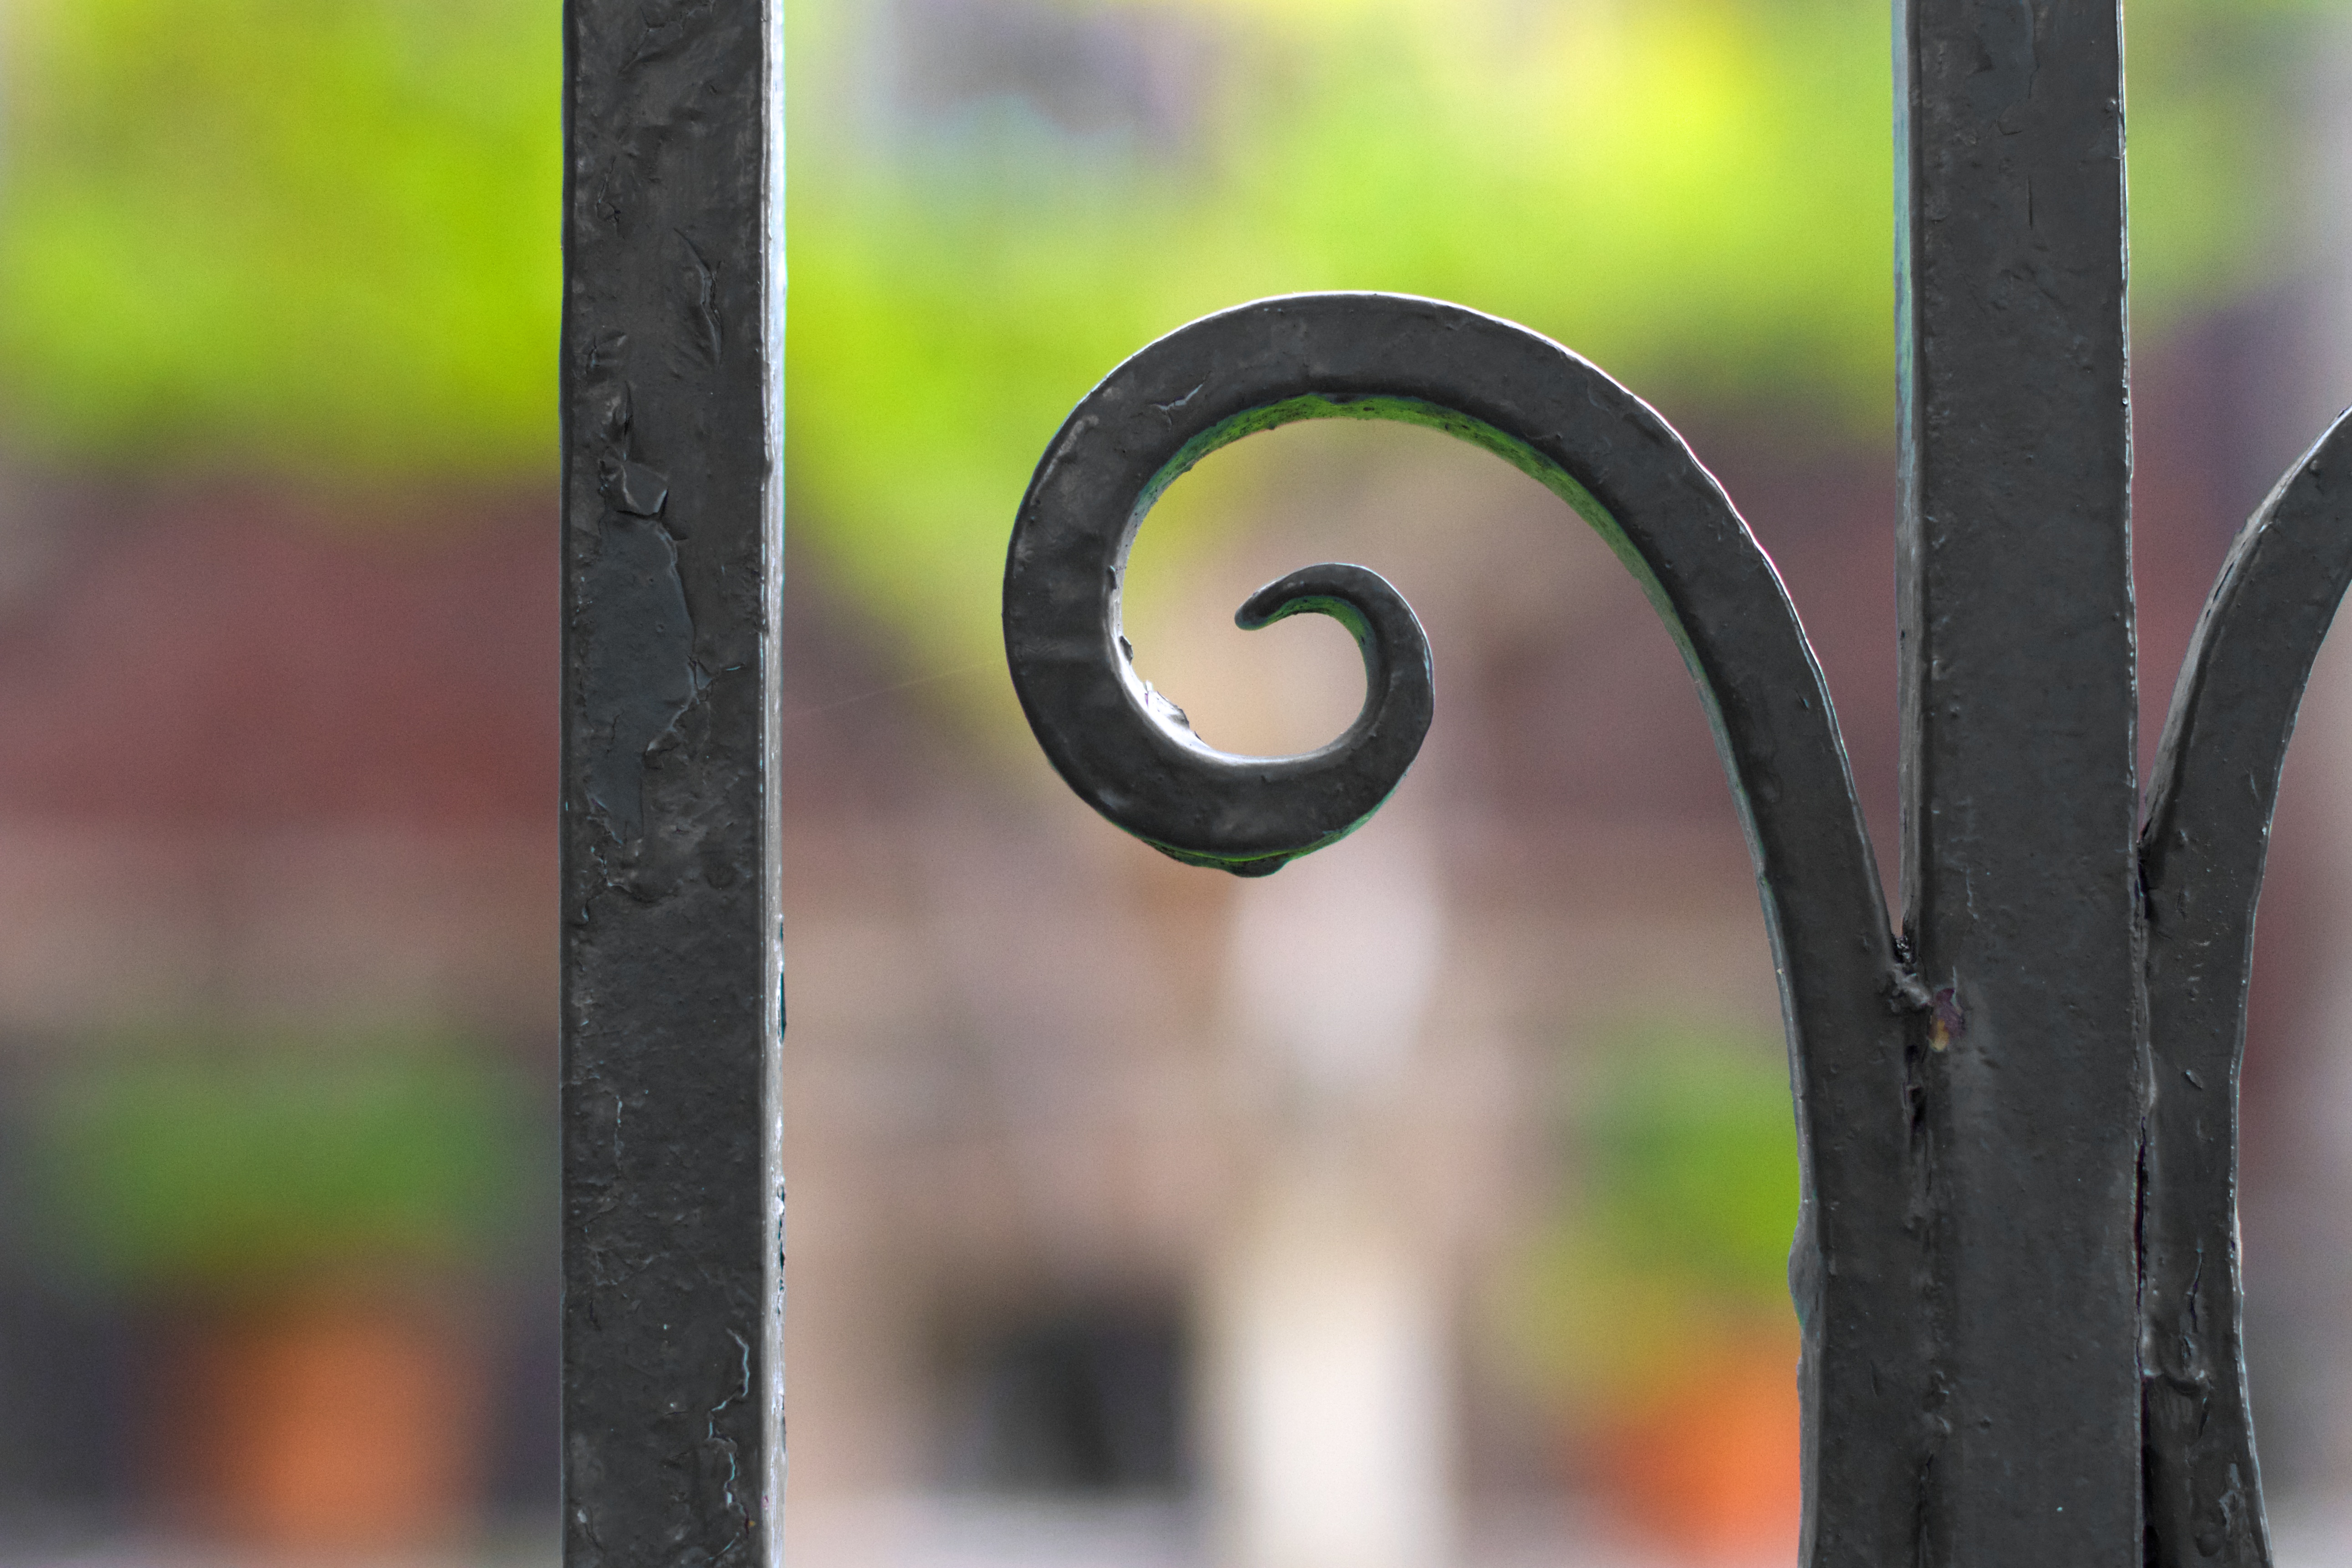
tree, nature, leaf, number, green, close up